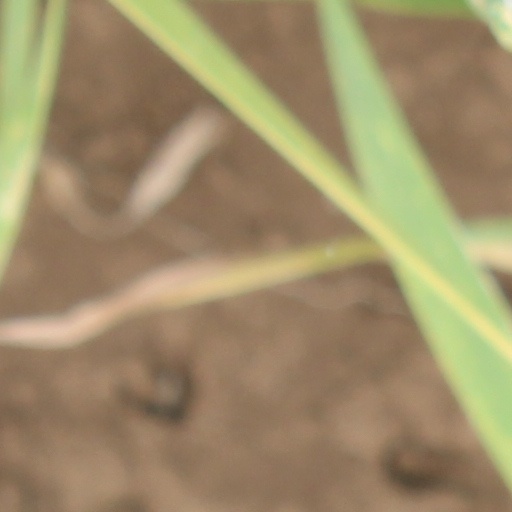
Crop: wheat